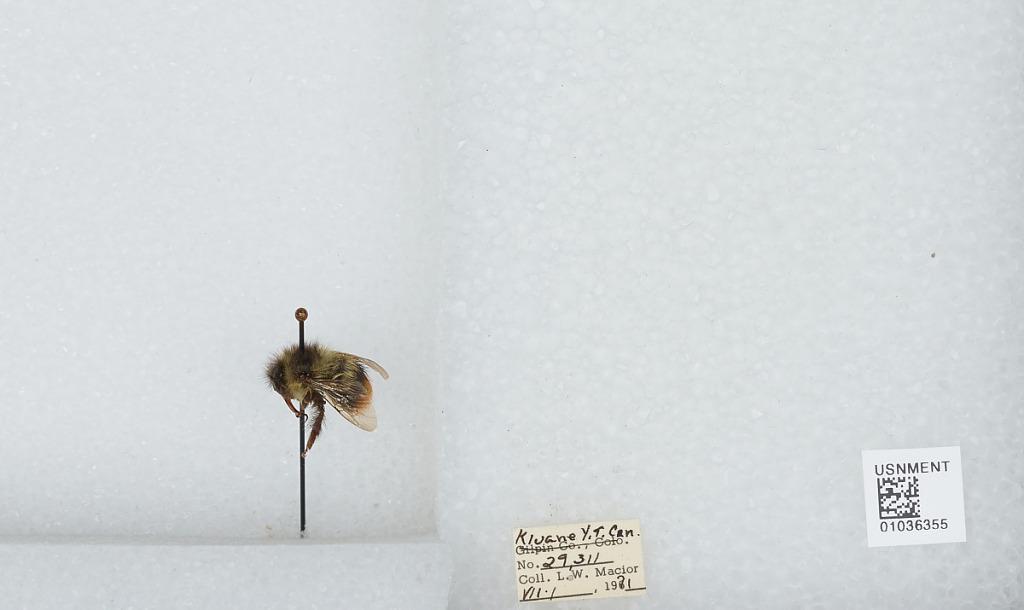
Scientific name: Bombus (Pyrobombus) mixtus Cresson
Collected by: L. Macior
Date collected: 1971-6-1
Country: Canada
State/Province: Yukon Territory
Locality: Kluane
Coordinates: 60.75, -139.5